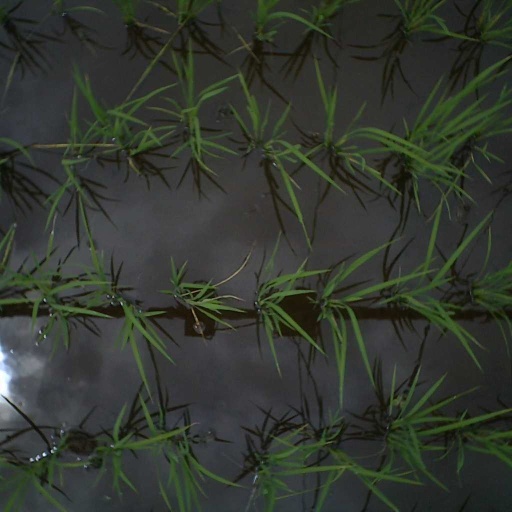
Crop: rice